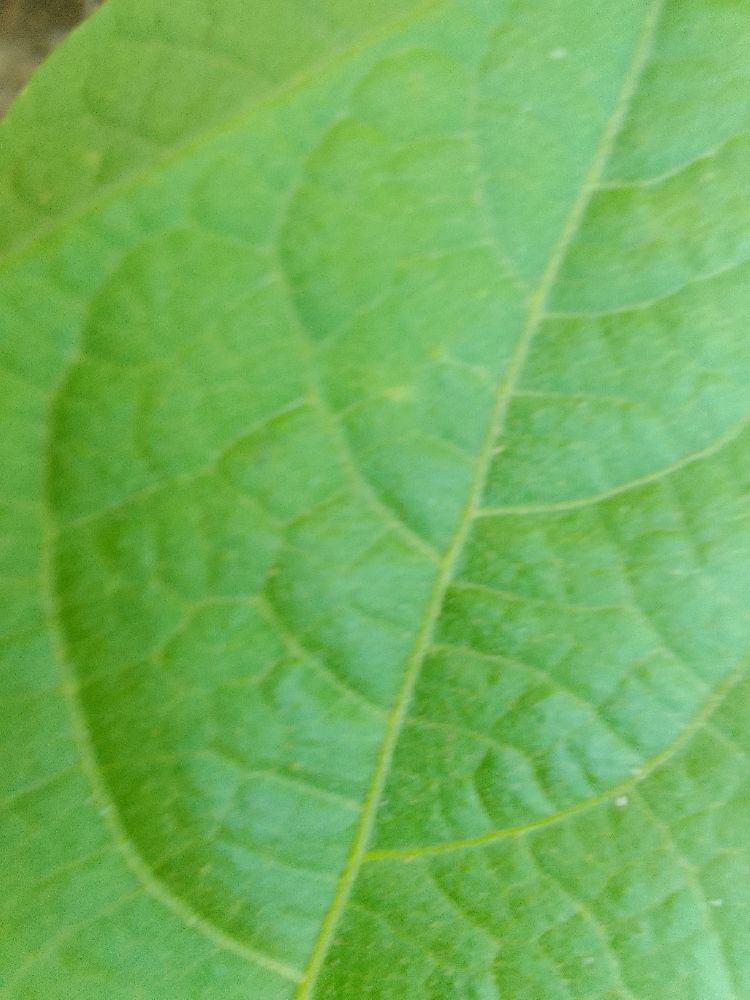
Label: healthy